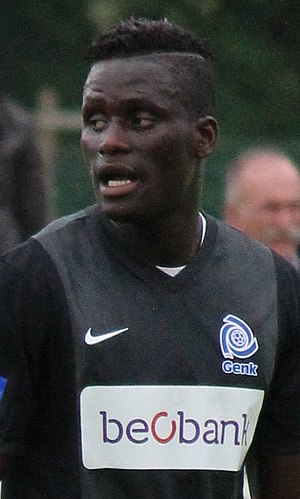
Kara Mbodji
Serigne Modou Kara Mbodj, er en senegalesisk fodboldspiller.